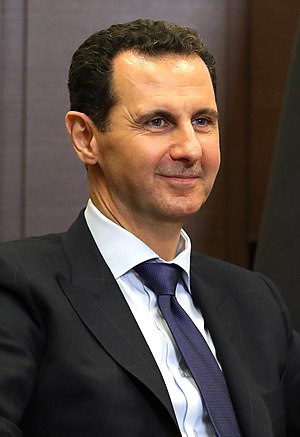
Bashar al-Assad
Bashar Hafez al-Assad er Syriens nuværende præsident, øverstkommanderende for Syriens væbnede styrker og generalsekretær for det regerende Baath-parti. Han har fungeret som præsident siden år 2000, hvor han efterfulgte sin far, Hafez al-Assad, som ledte Syrien i 30 år indtil sin død.